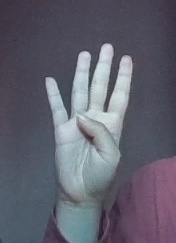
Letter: kaaf